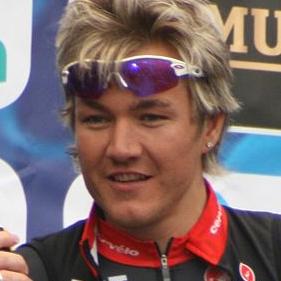
Age: 24